Black-tailed godwit

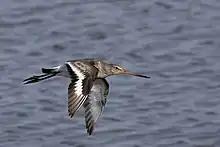
In flight

Black-tailed godwits are much more likely to be found on inland wetlands than the more coastal bar-tailed godwit. They migrate in flocks to western Europe, Africa, south Asia and Australia. Although this species occurs in Ireland and Great Britain all year-round, they are not the same birds. The breeding birds depart in autumn, but are replaced in winter by the larger Icelandic race. These birds occasionally appear in the Aleutian Islands and, rarely, on the Atlantic coast of North America.